Broad Wall (Jerusalem)

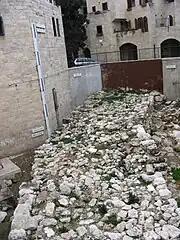
Marker (on the wall to the left) showing presumed height of the wall

The Broad Wall is an ancient defensive wall, located in the Jewish Quarter of Jerusalem's Old City. The wall was unearthed in the 1970s by Israeli archaeologist Nahman Avigad. Originally dated to the reign of King Hezekiah (late 8th century BCE), it has been attributed in 2024, based on carbon-dating, to the reign of King Uzziah, several decades earlier.